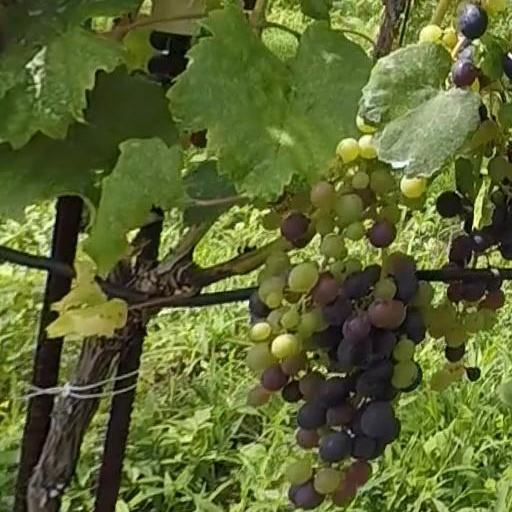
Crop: grape